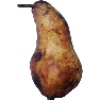
Label: Pear Abate 1